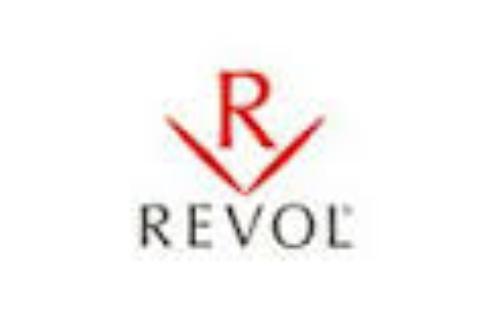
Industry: Necessities